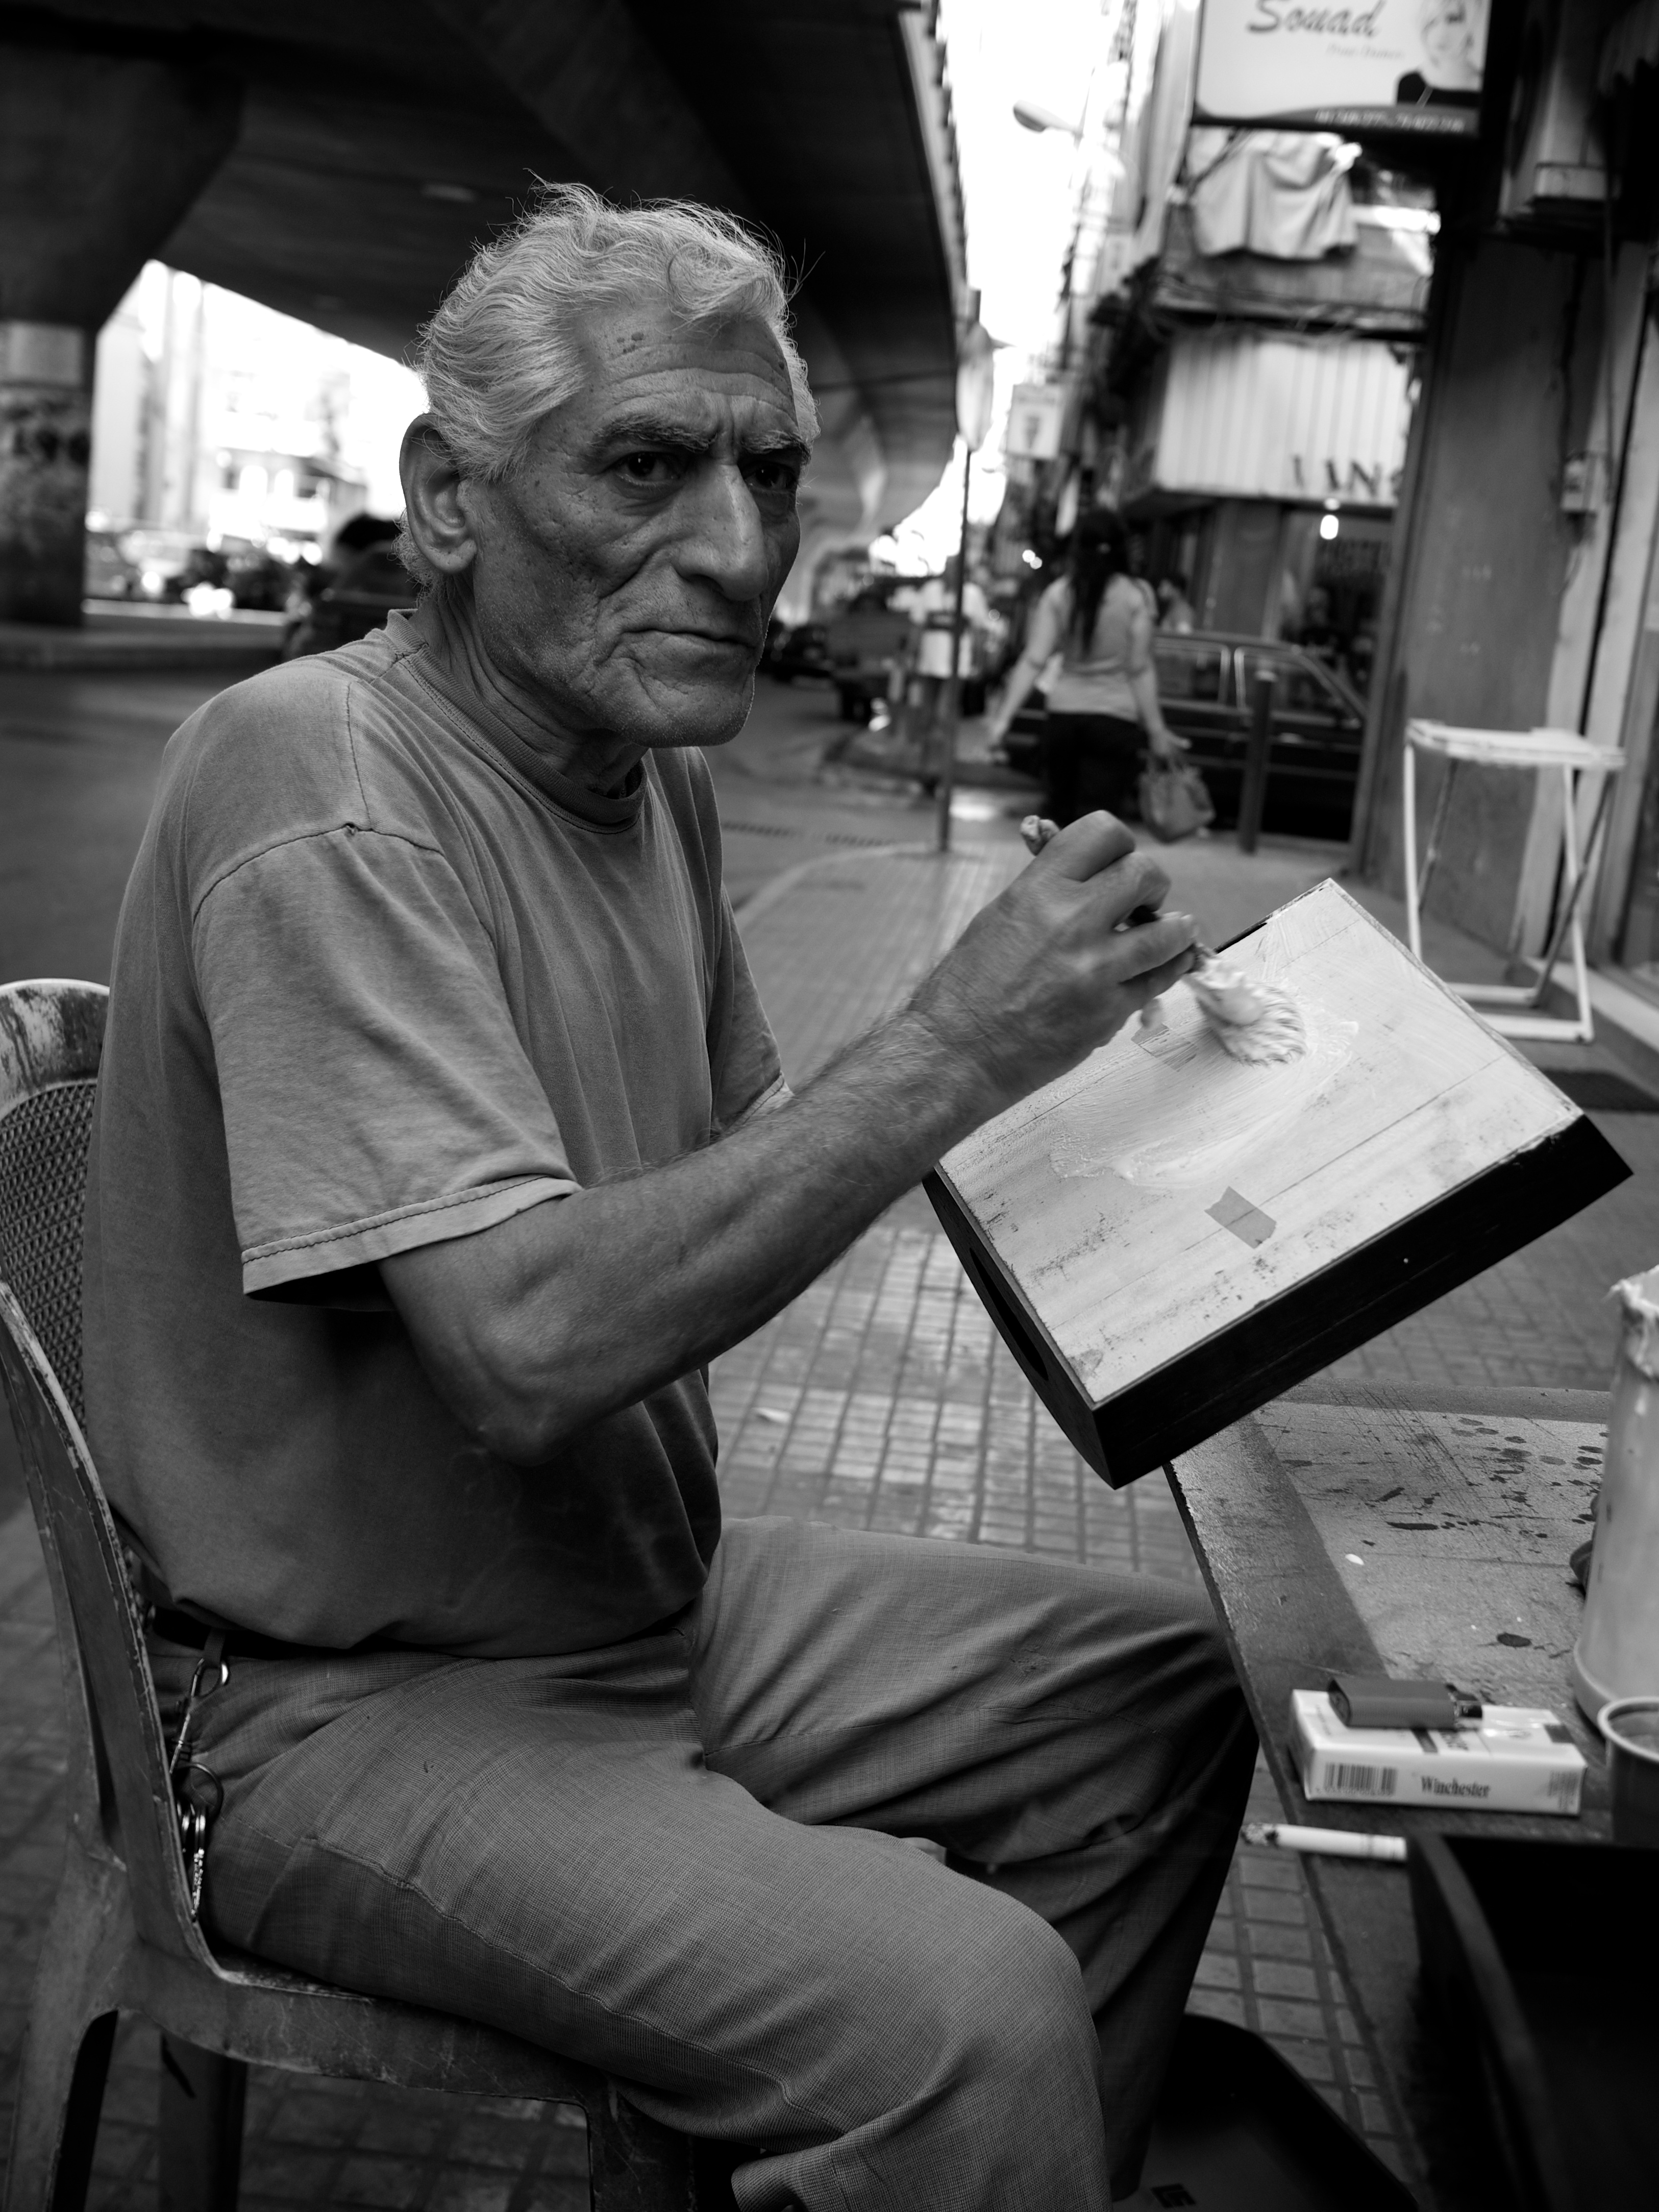
man, black and white, white, street, photography, ebook, sitting, training, black, monochrome, streetphotography, flickr, thomas, video, olympus, photograph, omd, fuji, leica, monochrom, leuthard, hcb, thomasleuthard, monochrome photography, film noir, human positions